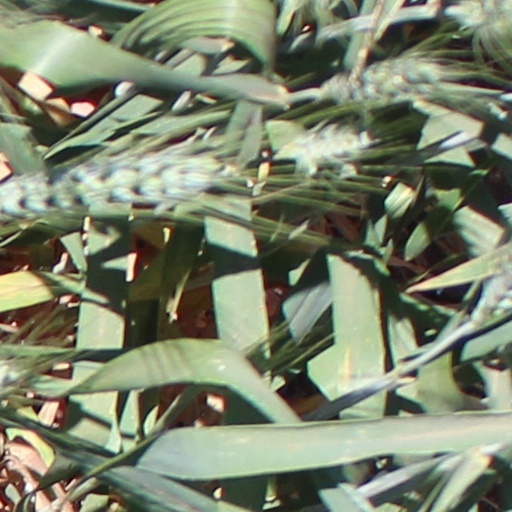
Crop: wheat